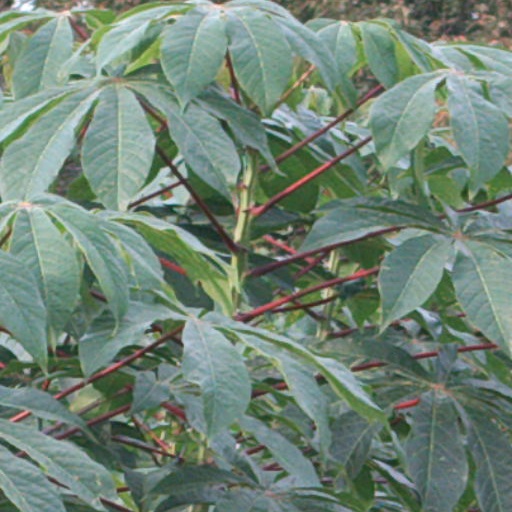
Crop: cassava